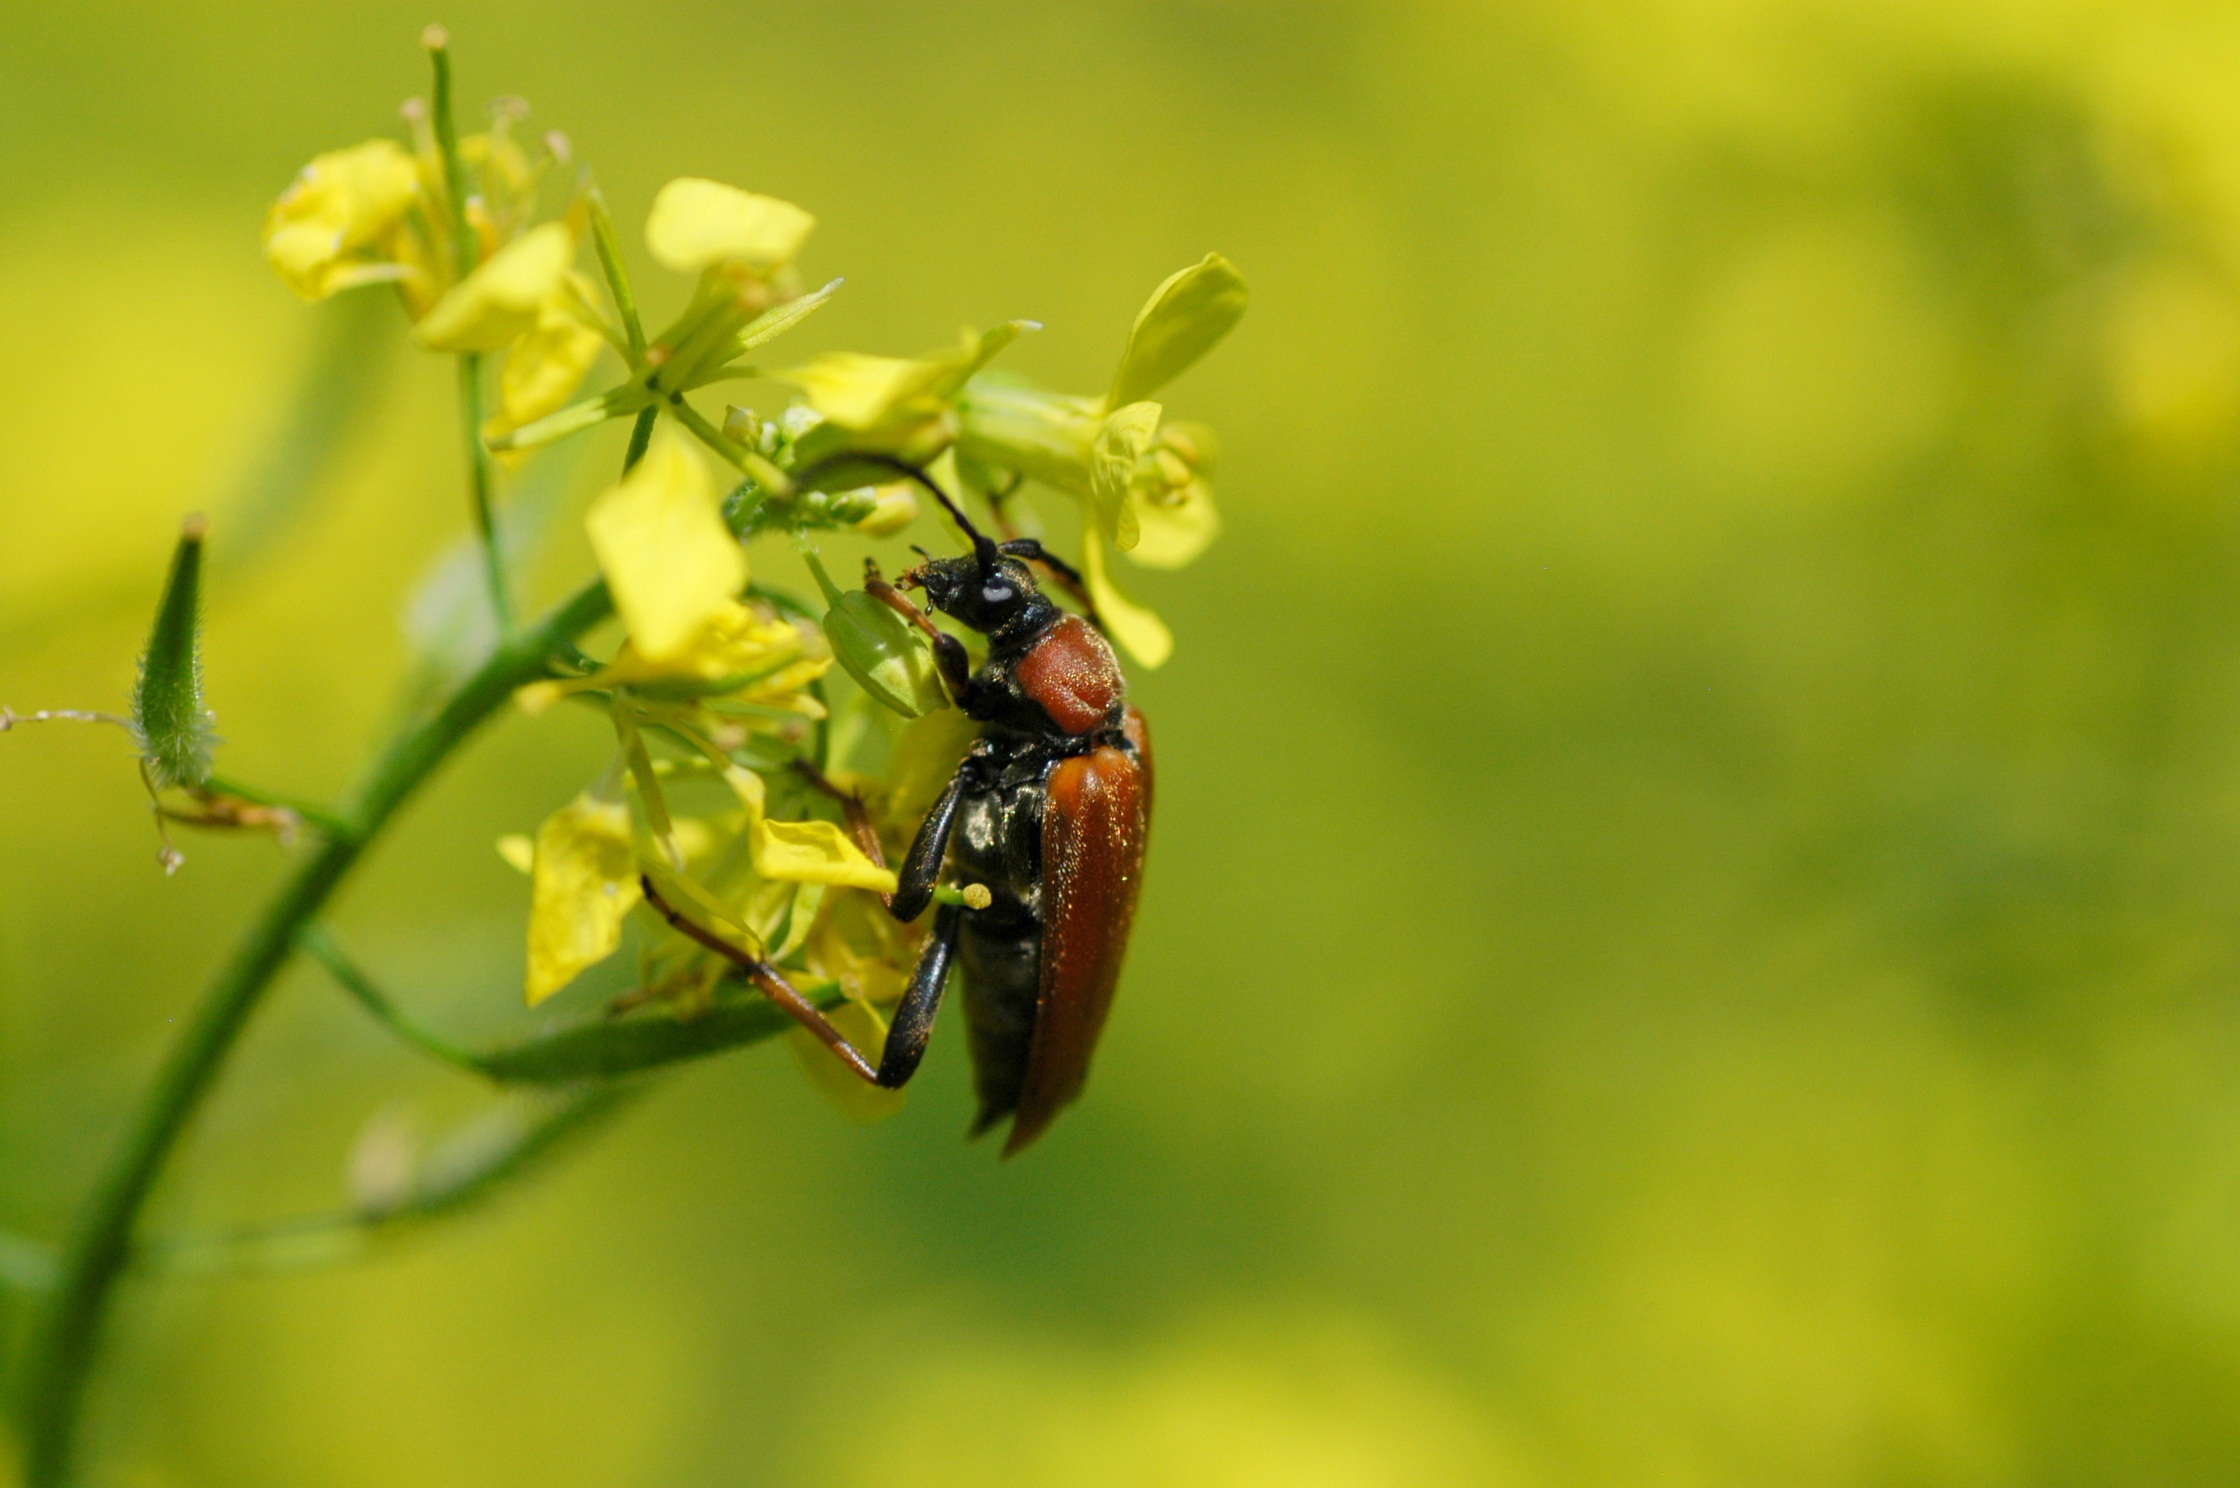
nature, photography, flower, fly, green, insect, macro, yellow, close, flora, fauna, invertebrate, close up, bee, pest, beetle, nectar, macro photography, arthropod, honey bee, leaf beetle, red beetle, membrane winged insect, neck beetle